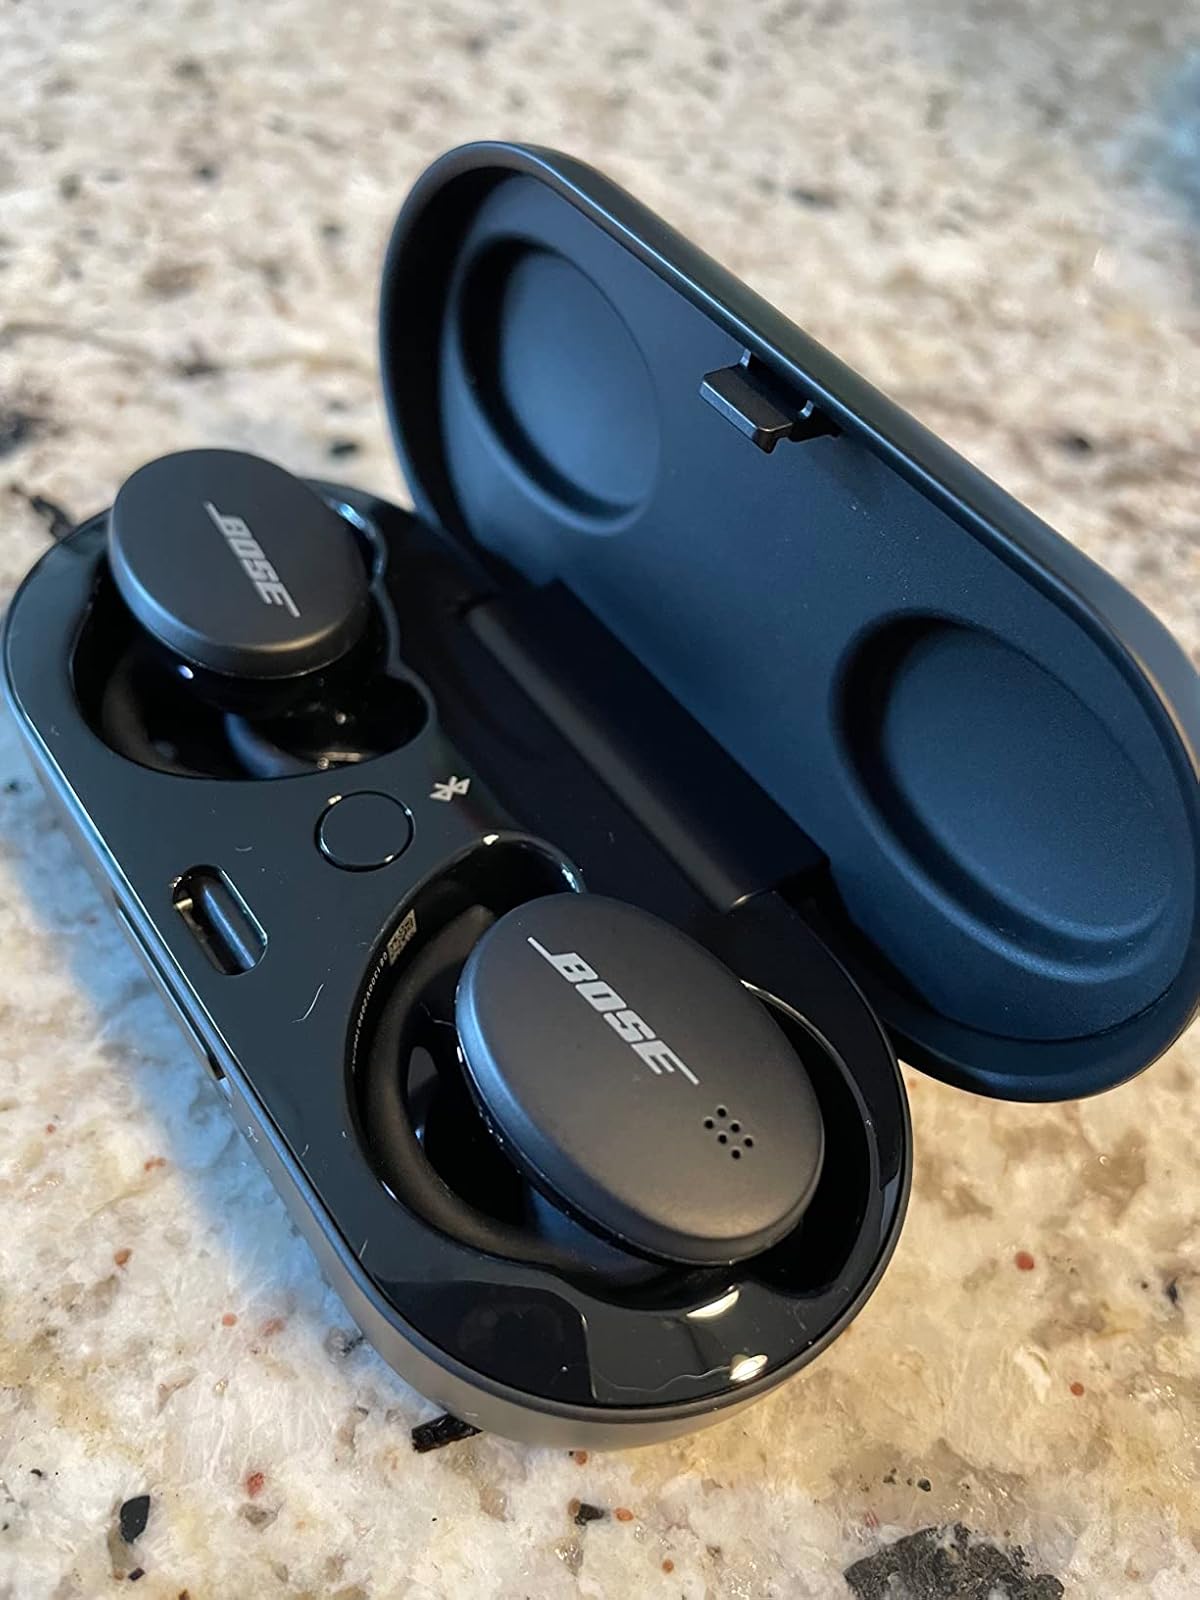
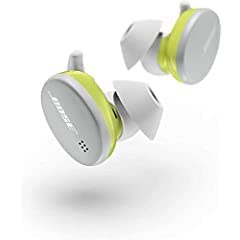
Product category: earbuds
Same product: no